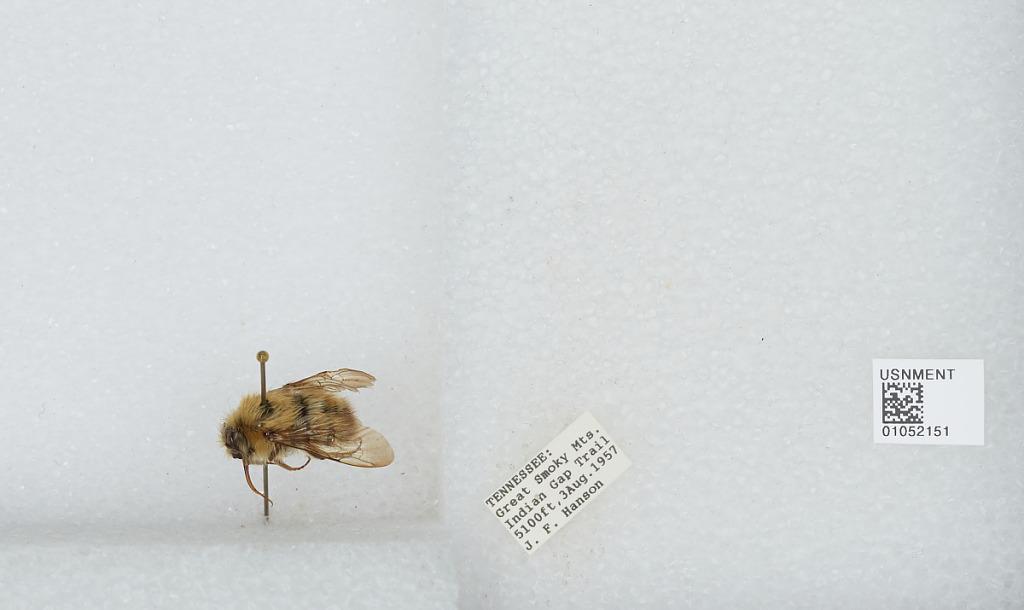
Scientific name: Bombus sp.
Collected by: J. Hanson
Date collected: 1957-8-3
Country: United States
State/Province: Tennessee
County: Sevier
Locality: Great Smoky Mountains, Indian Gap Trail
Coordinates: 35.6114, -83.4397